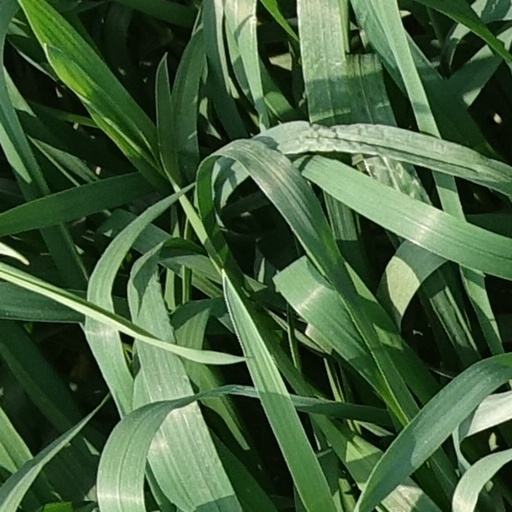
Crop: wheat